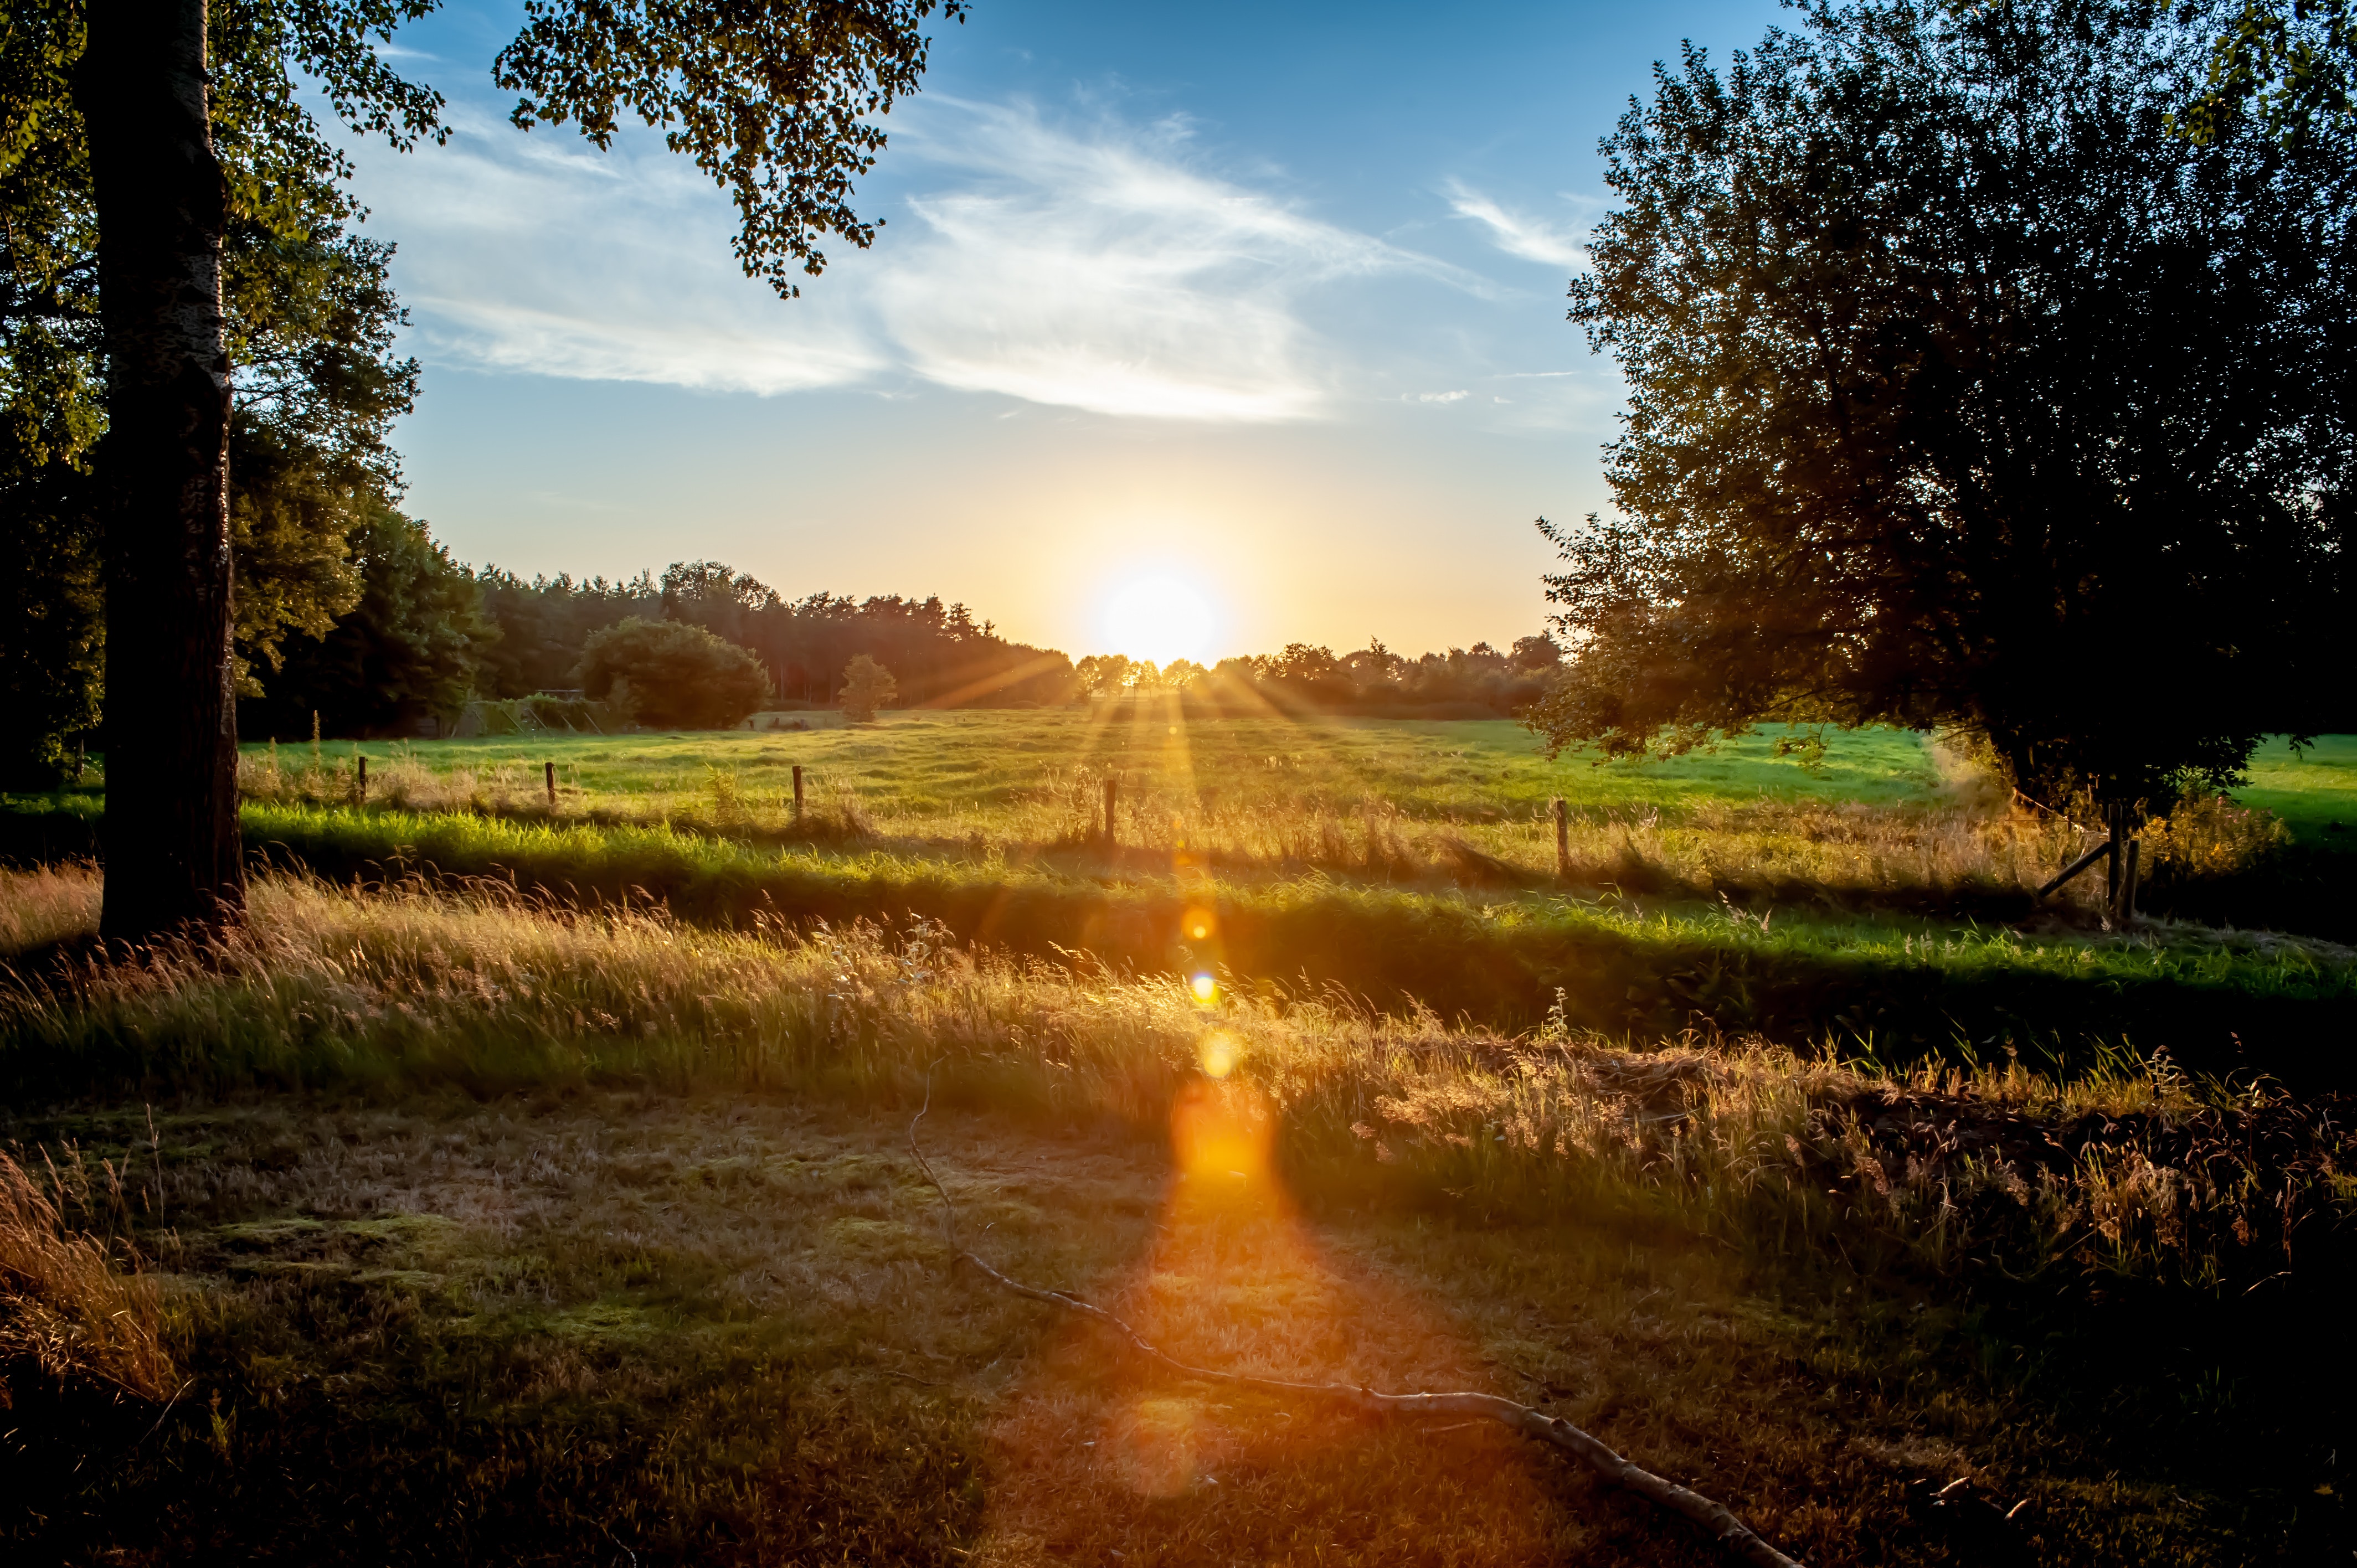
natural landscape, nature, sky, morning, sunlight, light, sunrise, tree, natural environment, horizon, landscape, sun, sunset, grass, rural area, road, evening, dirt road, lens flare, field, meadow, grassland, photography, land lot, plant, dawn, pasture, reflection, plain